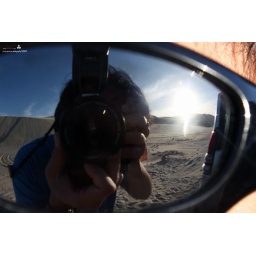
photo shoot at sand dunes along sealine in doha qatar. the clouds are perfect. the sands are pure. picture perfect